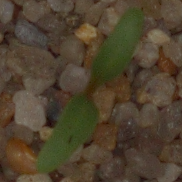
Label: sugar_beet